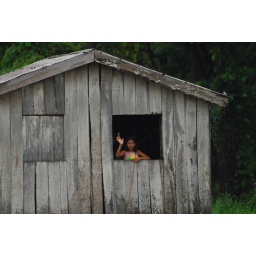
house in Amazon river